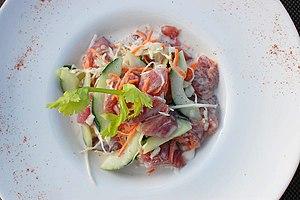
Plat typique de la Polynésie française